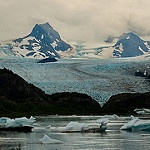
Scene: Outdoor